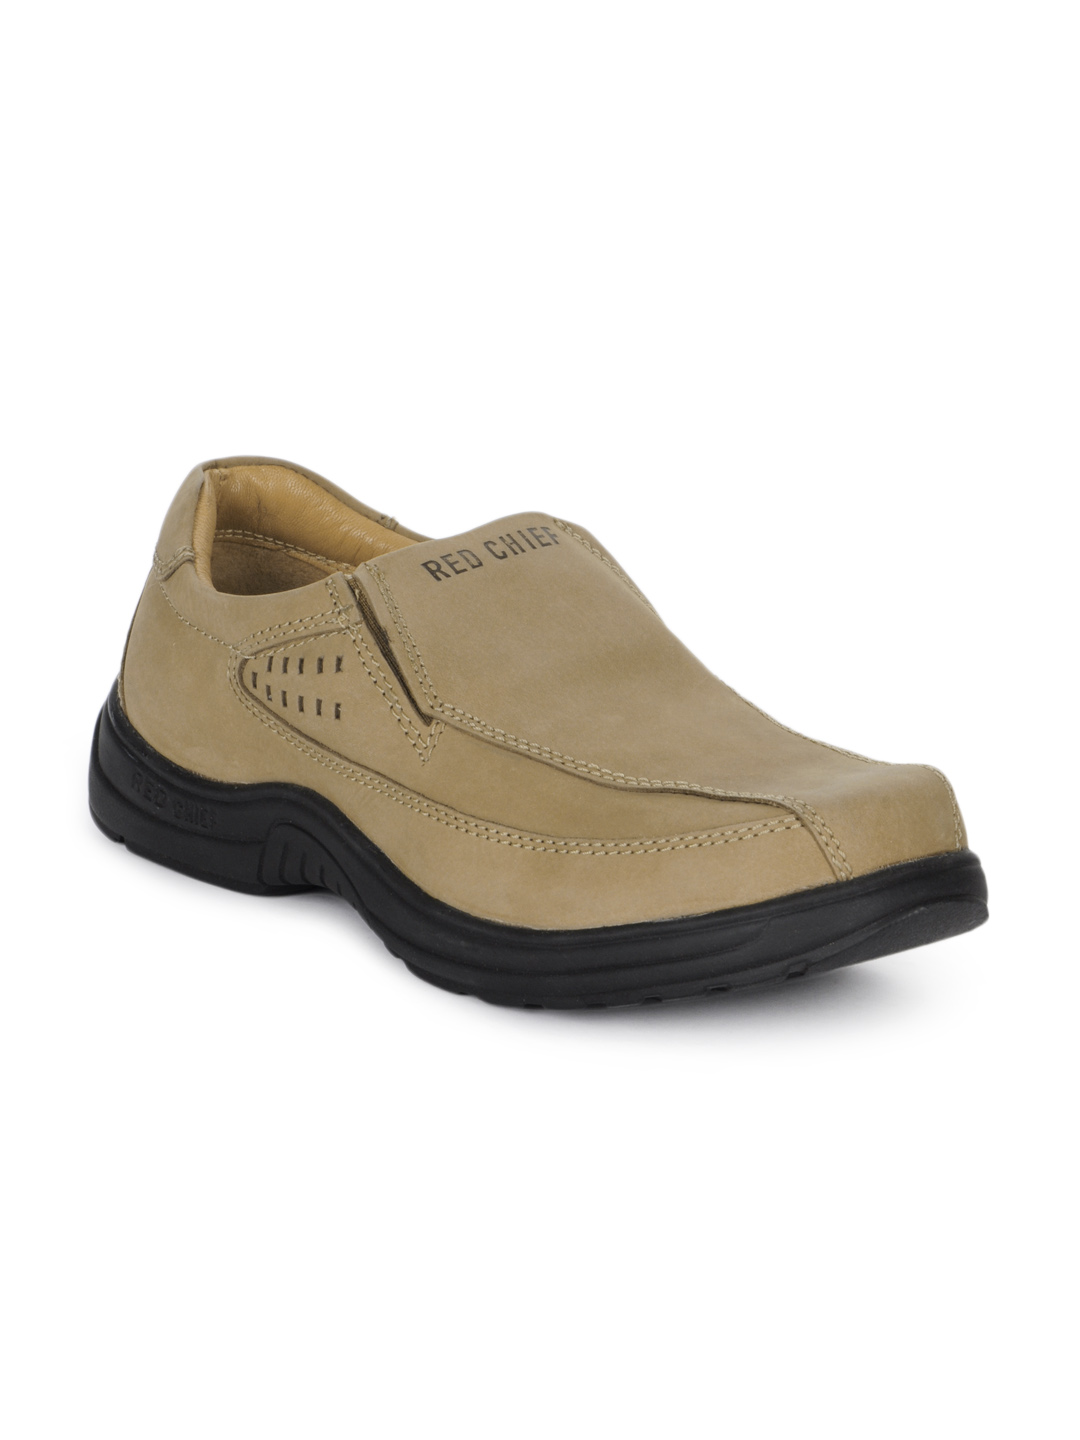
Red Chief Men Mushroom Brown Shoes
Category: Footwear / Shoes / Casual Shoes
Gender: Men
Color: Mushroom Brown
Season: Winter 2018
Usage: Casual